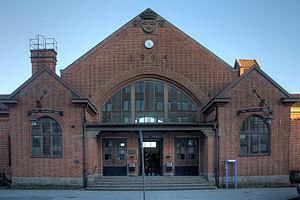
Eslöv est une ville de Suède, chef-lieu de la commune d'Eslöv, en Scanie.